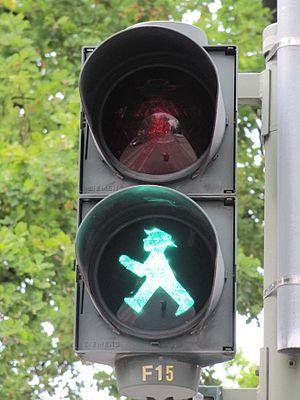
Feu vert, à Berlin